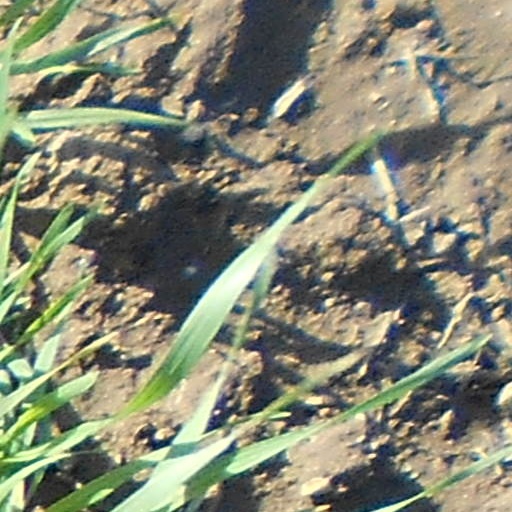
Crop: wheat